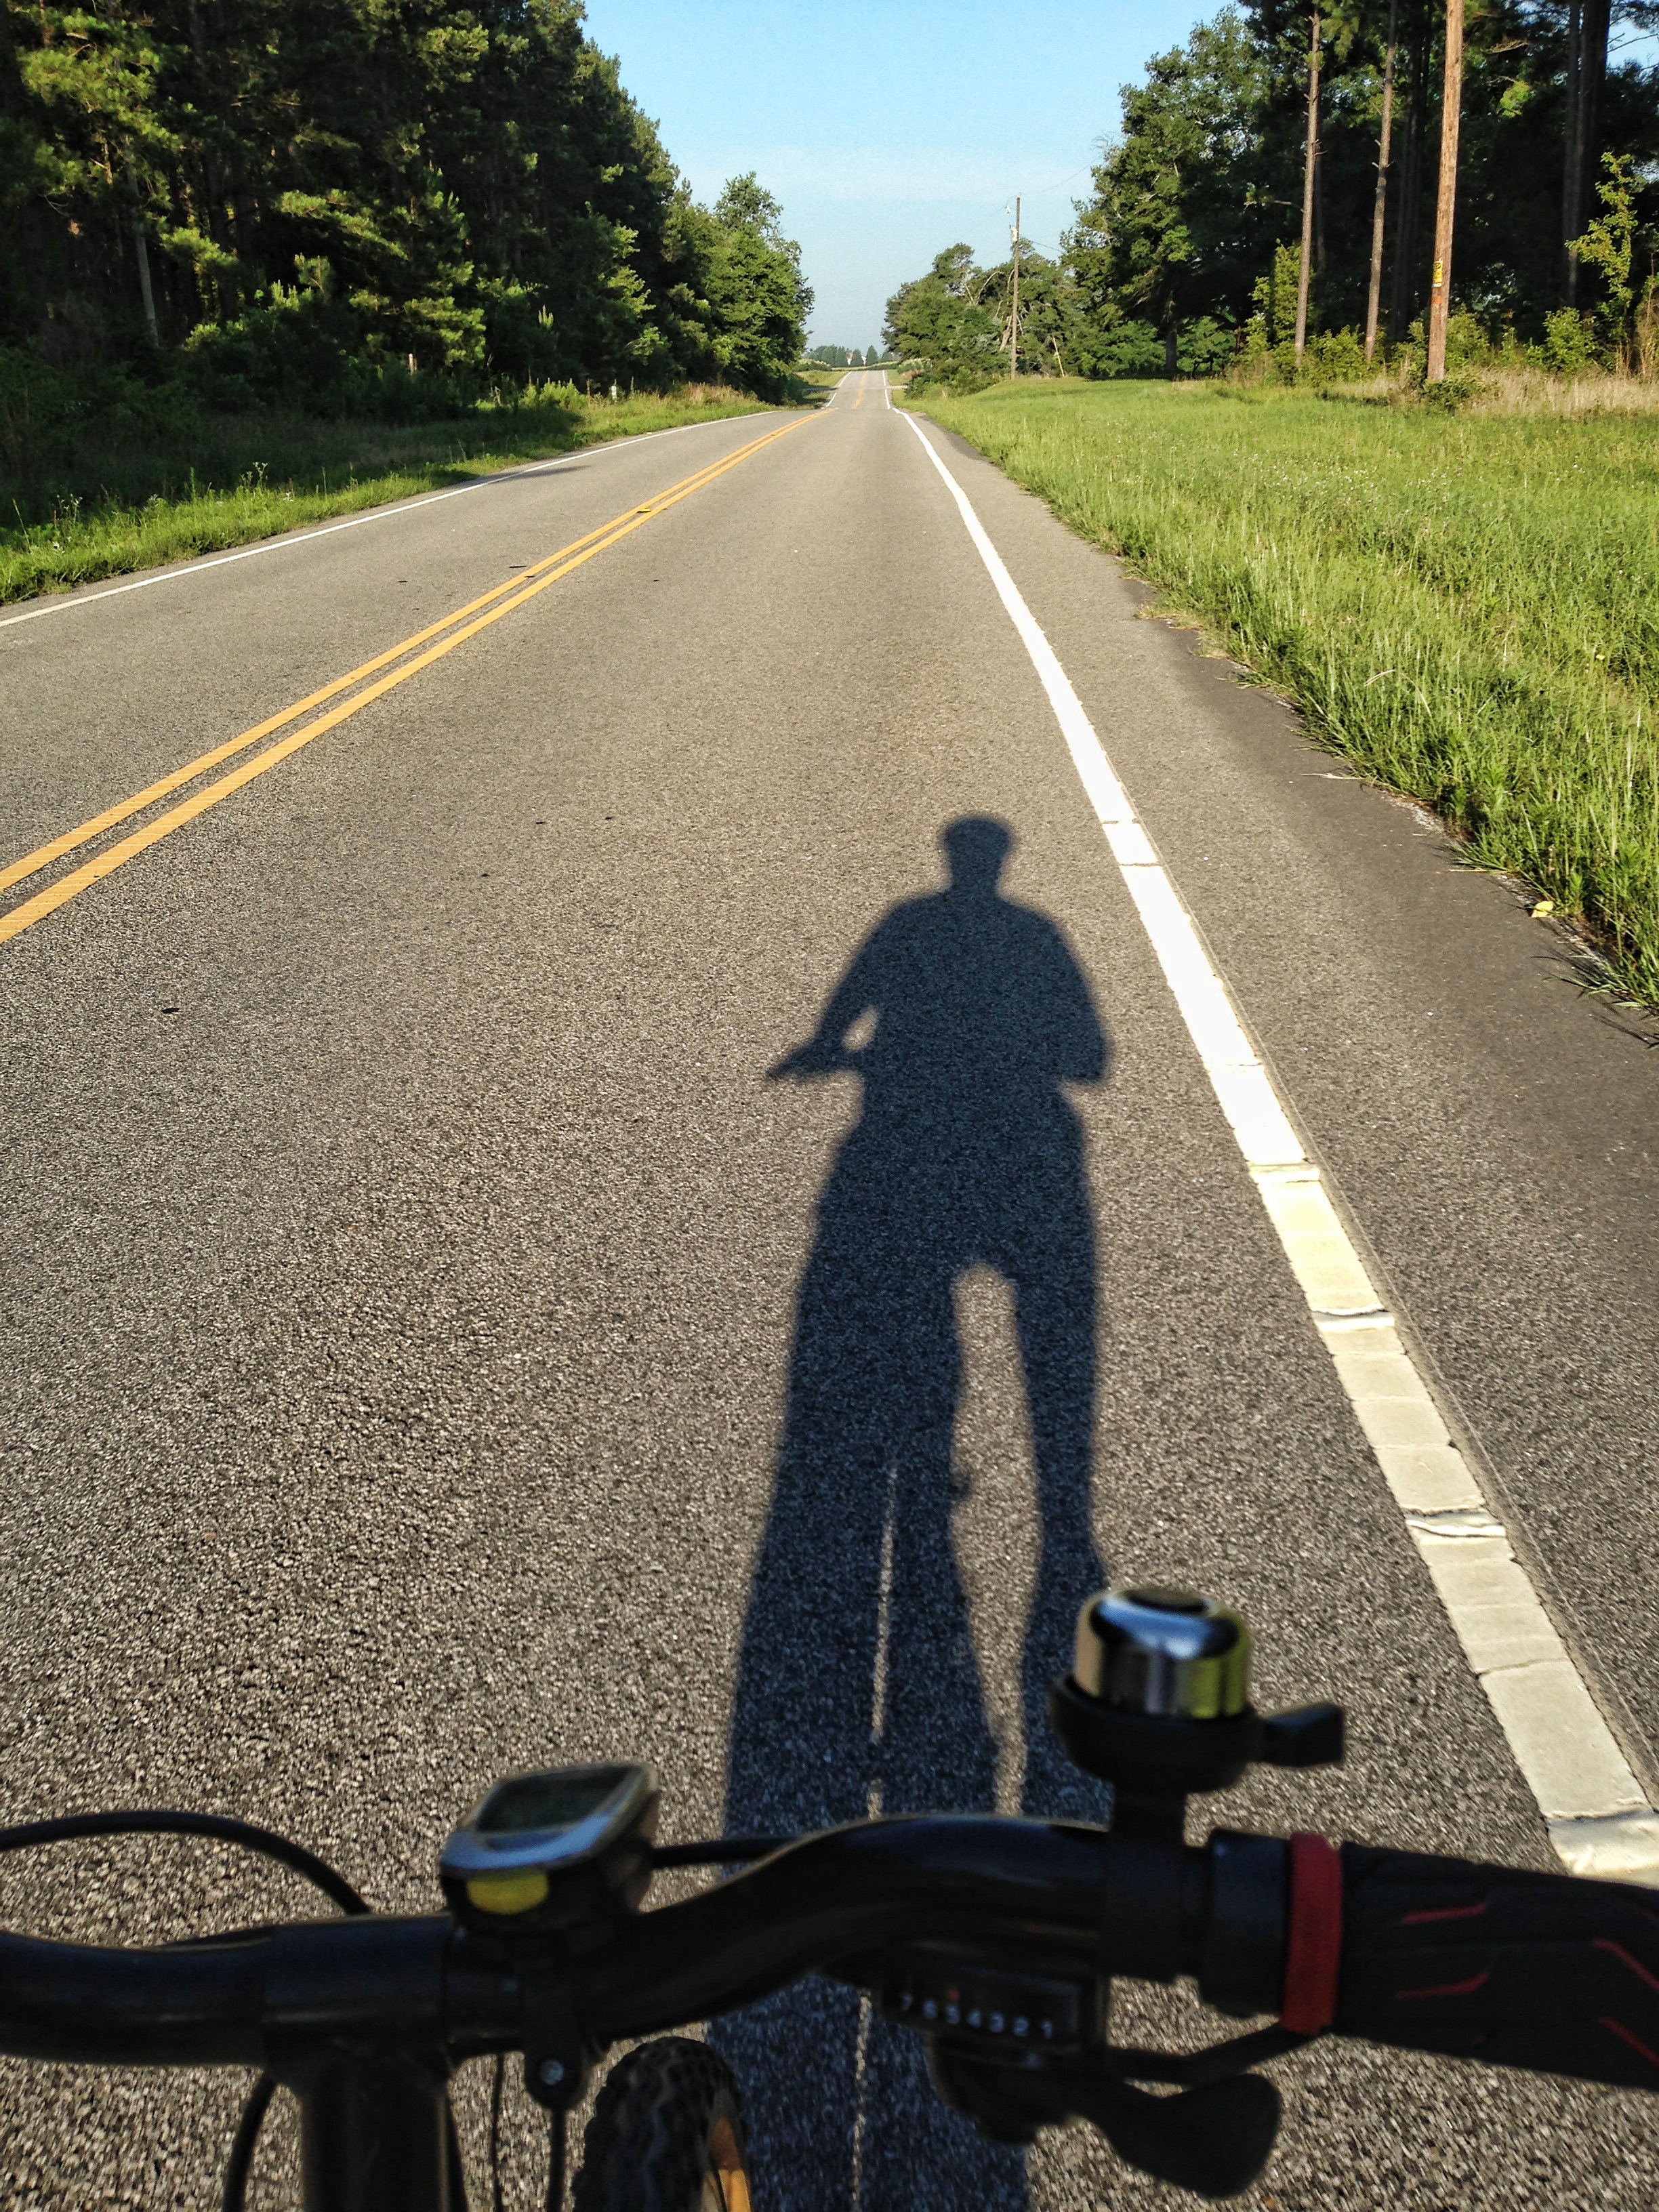
outdoor, road, bicycle, bike, asphalt, travel, recreation, cyclist, vehicle, scenic, scenery, shadow, lane, outdoors, cycling, sunny, bicyclist, infrastructure, rural road, road surface, shadow of cyclist